Nina Hoekman

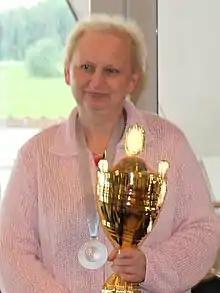

Nina Hoekman (8 August 1964 – 26 June 2014) was a Ukrainian-Dutch draughts player and coach. At the 2012 World Mind Sports Games she received a silver medal.